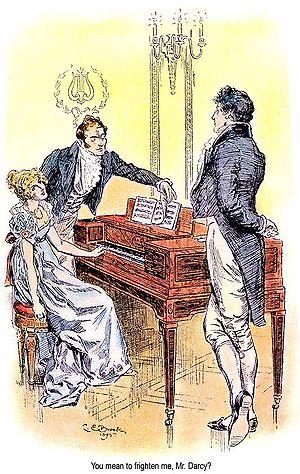
La représentation de l'Angleterre georgienne est omniprésente dans les romans de Jane Austen. Tout entière située pendant le règne de George III, son œuvre, qui décrit la vie quotidienne, les joies, les peines et les amours de la petite noblesse campagnarde, constitue une source d'une grande richesse pour mieux comprendre la société de l'époque.
La traduction des six romans de Jane Austen s'est faite assez rapidement en français après leur parution originale en Grande-Bretagne, mais il a fallu attendre des années, voire le milieu du XIXᵉ siècle, pour trouver des traductions en d'autres langues européennes, et même le XXᵉ siècle en ce qui concerne les langues non européennes.
La traduction des six romans de Jane Austen de l'anglais vers le français a suivi assez rapidement leur parution originale en Grande-Bretagne, mais il a fallu attendre plusieurs années, voire le milieu du XIXᵉ siècle, pour trouver des traductions en d'autres langues en Europe.
Jane Austen [ˈd͡ʒeɪn ˈɒstɪn], née le 16 décembre 1775 à Steventon, dans le Hampshire en Angleterre, et morte le 18 juillet 1817 à Winchester, dans le même comté, est une femme de lettres anglaise.